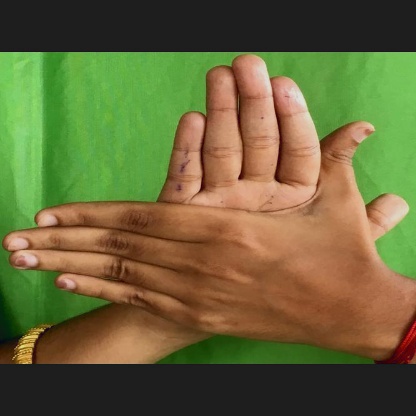
Mudra: Chakra